Arata Shindo

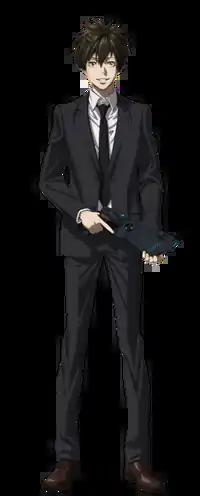
Arata Shindo as seen in "Psycho-Pass" official website

is a protagonist from Production I.G's 2019 anime television series "Psycho-Pass 3". Shindo is a new Inspector working for Division 1 alongside his best friend, Kei Mikhail Ignatov. Shindo and Ignatov are in charge of their Enforcers who assist and protect them. Shindo often analyzes the situations he finds himself in using his mentalist skills known as a Mental Trace. Throughout the series, Shindo's team learns of a criminal organization called Bifrost. As the series explores varied encounters, Bifrost's influence becomes apparent with the outcome of Shindo's and Ignatov's investigation resolved in the 2020 anime film, "Psycho-Pass 3 First Inspector", which was released for a theater run in Japan, followed by streaming release world-wide, in March, 2020.